Olivetti P6060

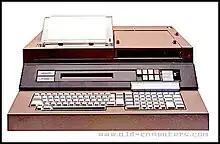
The Olivetti P6060 Personal Computer

The Olivetti P6060 was the first personal computer with a built-in floppy disk. It was presented in April 1975 by the Italian manufacturer Olivetti at the Hannover fair alongside the smaller P6040 that stored data on proprietary 2.5-inch mylar floppies called Minidisk (3 KB).